Naval Gold Medal

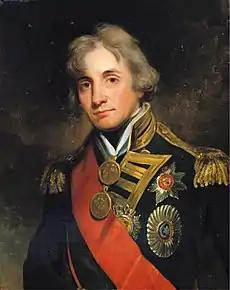
Lord Nelson wearing large gold medals for St. Vincent and the Nile. With a later posthumous award for Trafalgar, he was the sole recipient of three large gold medals.

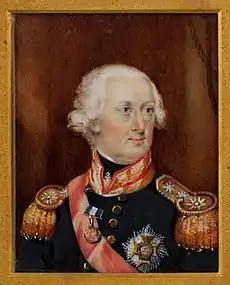
Admiral Sir Charles Knowles wearing a small gold medal for St. Vincent, where he commanded .

The Naval Gold Medal was awarded between 1793 and 1815 to senior officers of the Royal Navy for specified actions.